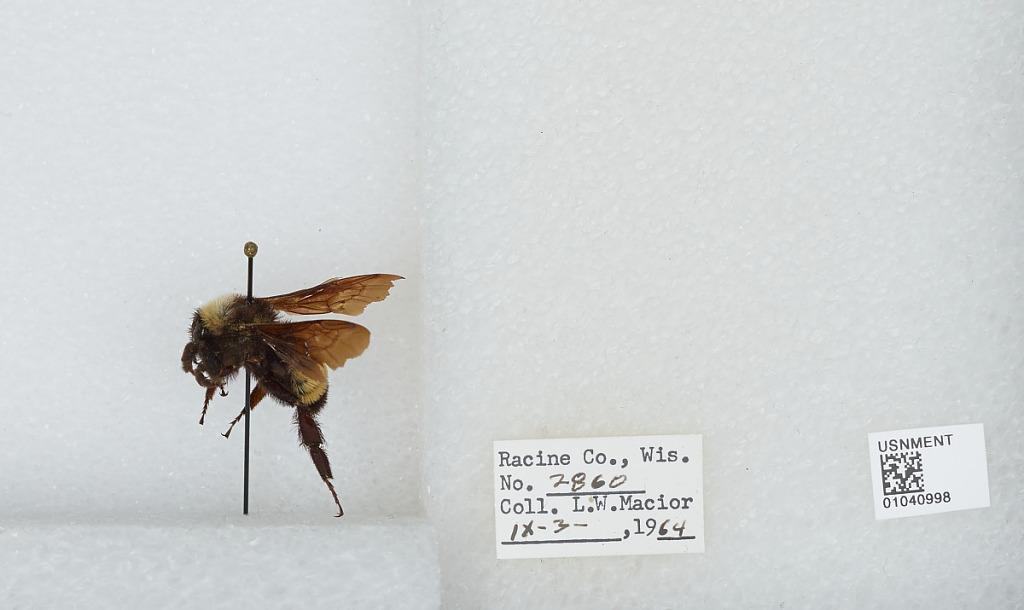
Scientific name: Bombus (Fervidobombus) pensylvanicus pensylvanicus (De Geer)
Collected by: L. Macior
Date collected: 1964-9-3
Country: United States
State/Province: Wisconsin
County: Racine
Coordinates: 42.78, -87.76